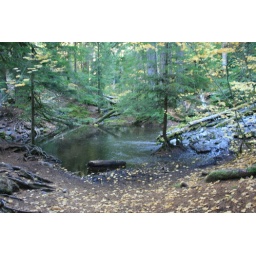
The pool below Upper Proxy falls where all the water magically disapears under ground .